Garo Yepremian

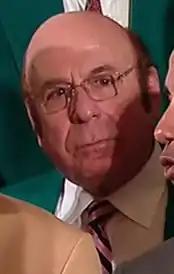
Yepremian in 2013

Garabed Sarkis "Garo" Yepremian (2 June 1944 – 15 May 2015) was an Armenian-Cypriot American football placekicker who played in the National Football League (NFL) for 15 seasons, primarily with the Miami Dolphins. During his nine seasons with the Dolphins, Yepremian led the league in scoring in 1971, received two Pro Bowl and two first-team All-Pro honors, and helped the Dolphins win two Super Bowl titles. Yepremian's first championship victory in Super Bowl VII occurred as a member of the 1972 Dolphins, the only team to complete a perfect season in NFL history. He also played for the Detroit Lions, New Orleans Saints and Tampa Bay Buccaneers before retiring in 1981.